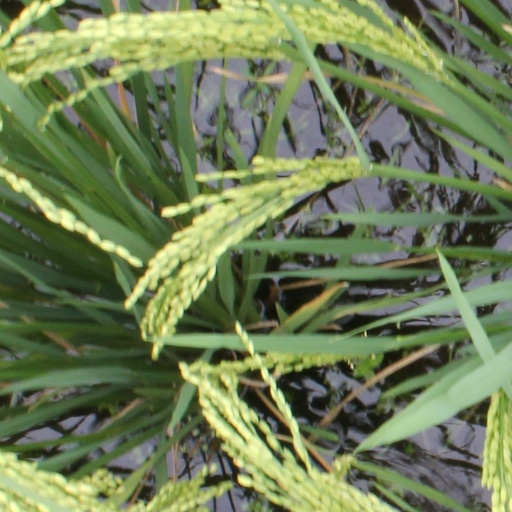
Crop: rice